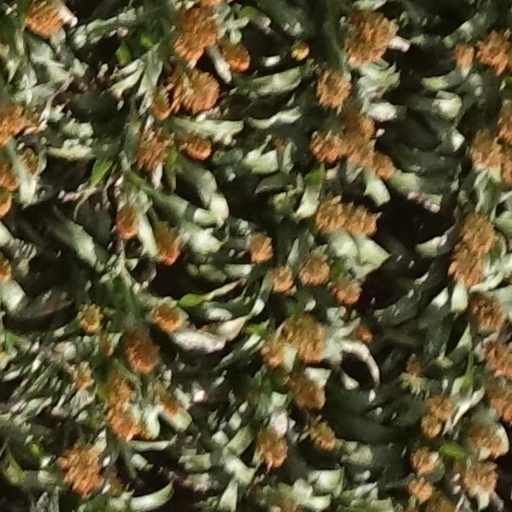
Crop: sorghum